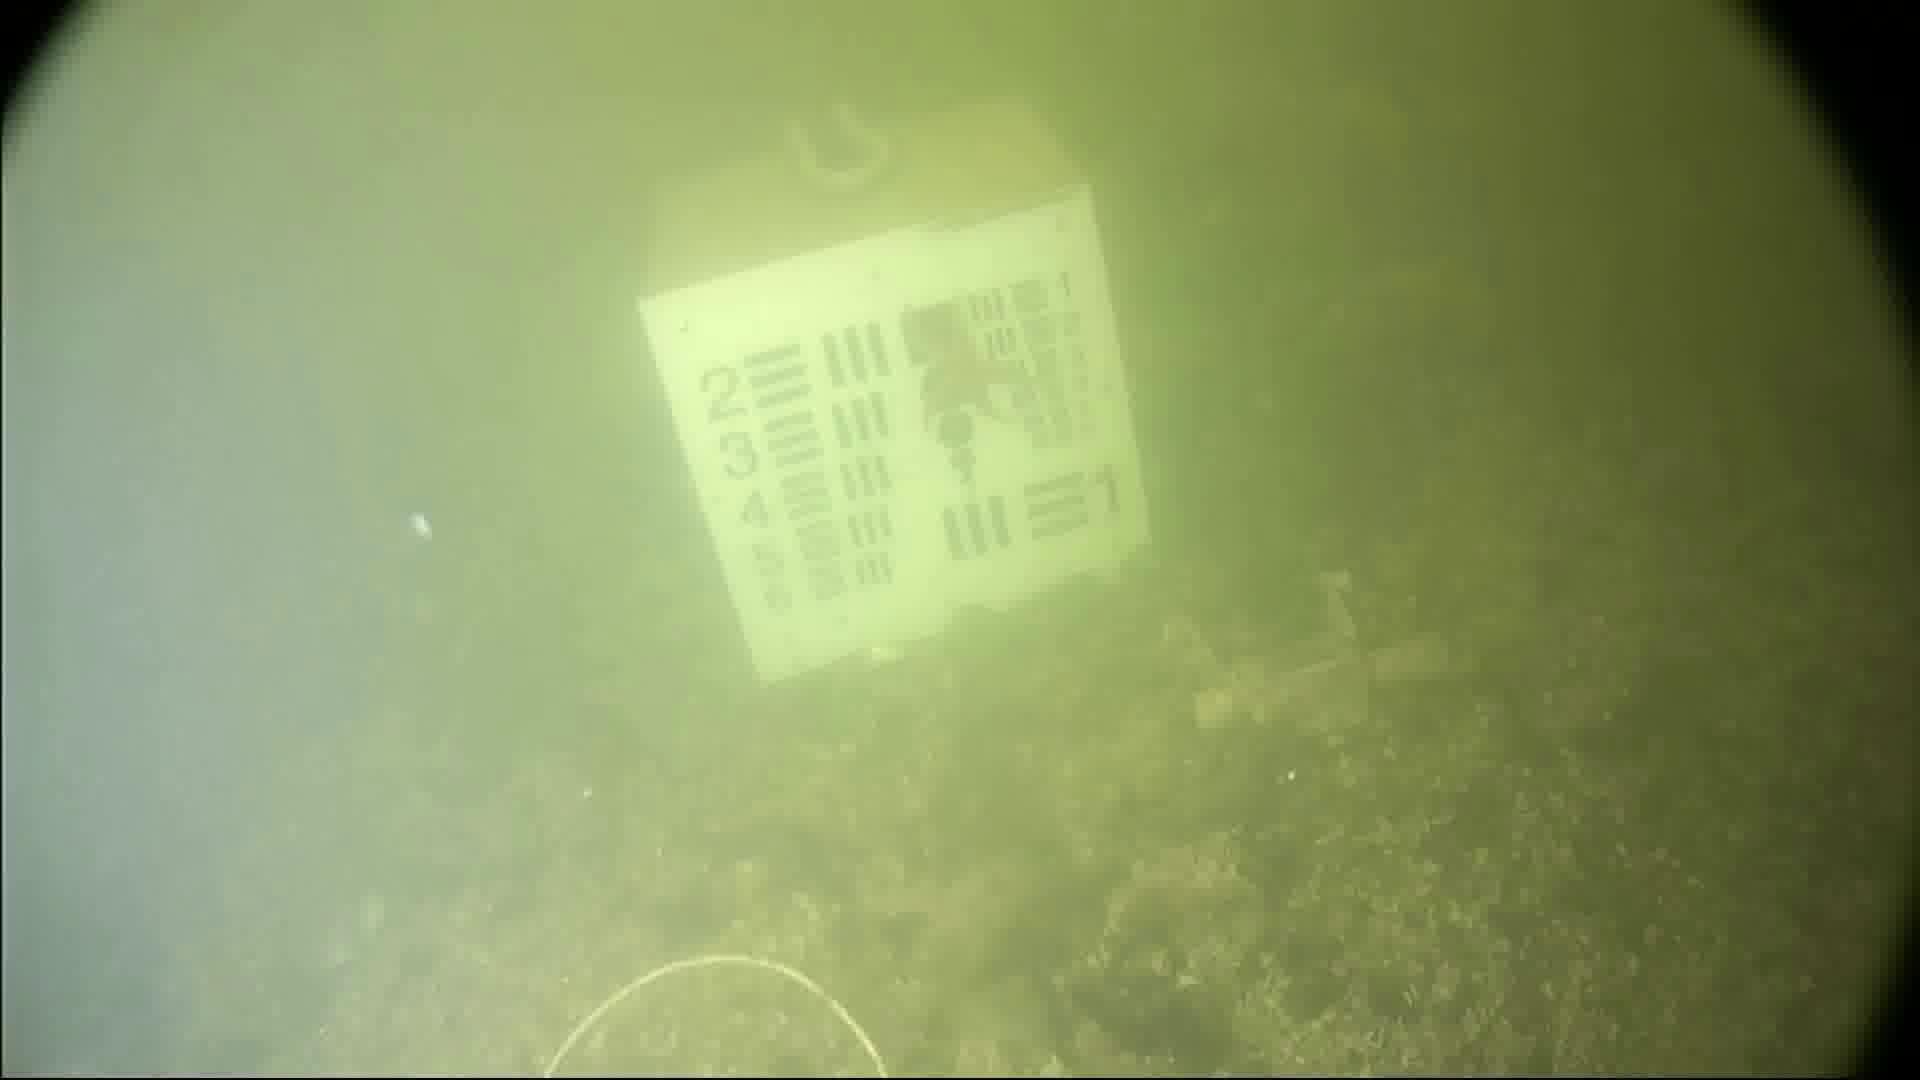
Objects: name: starfish